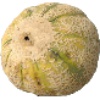
Label: Cantaloupe 2